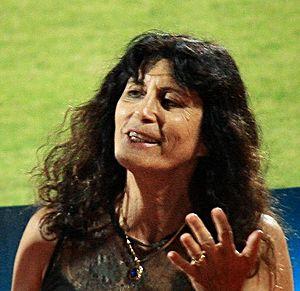
Le prix Israël, en hébreu : פרס ישראל, est remis chaque année, par l'État d'Israël, lors d'une cérémonie, à la veille de la fête de l'indépendance d'Israël.